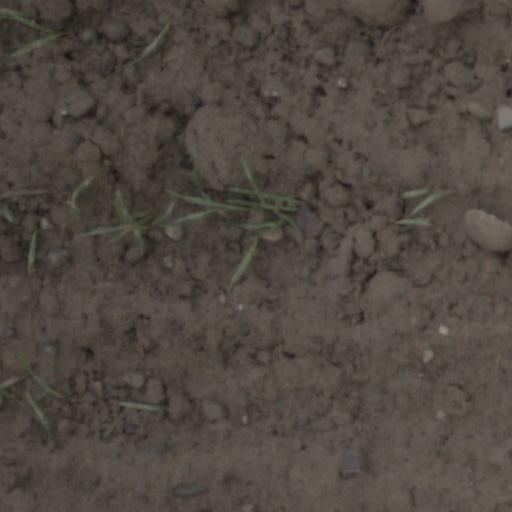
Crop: wheat